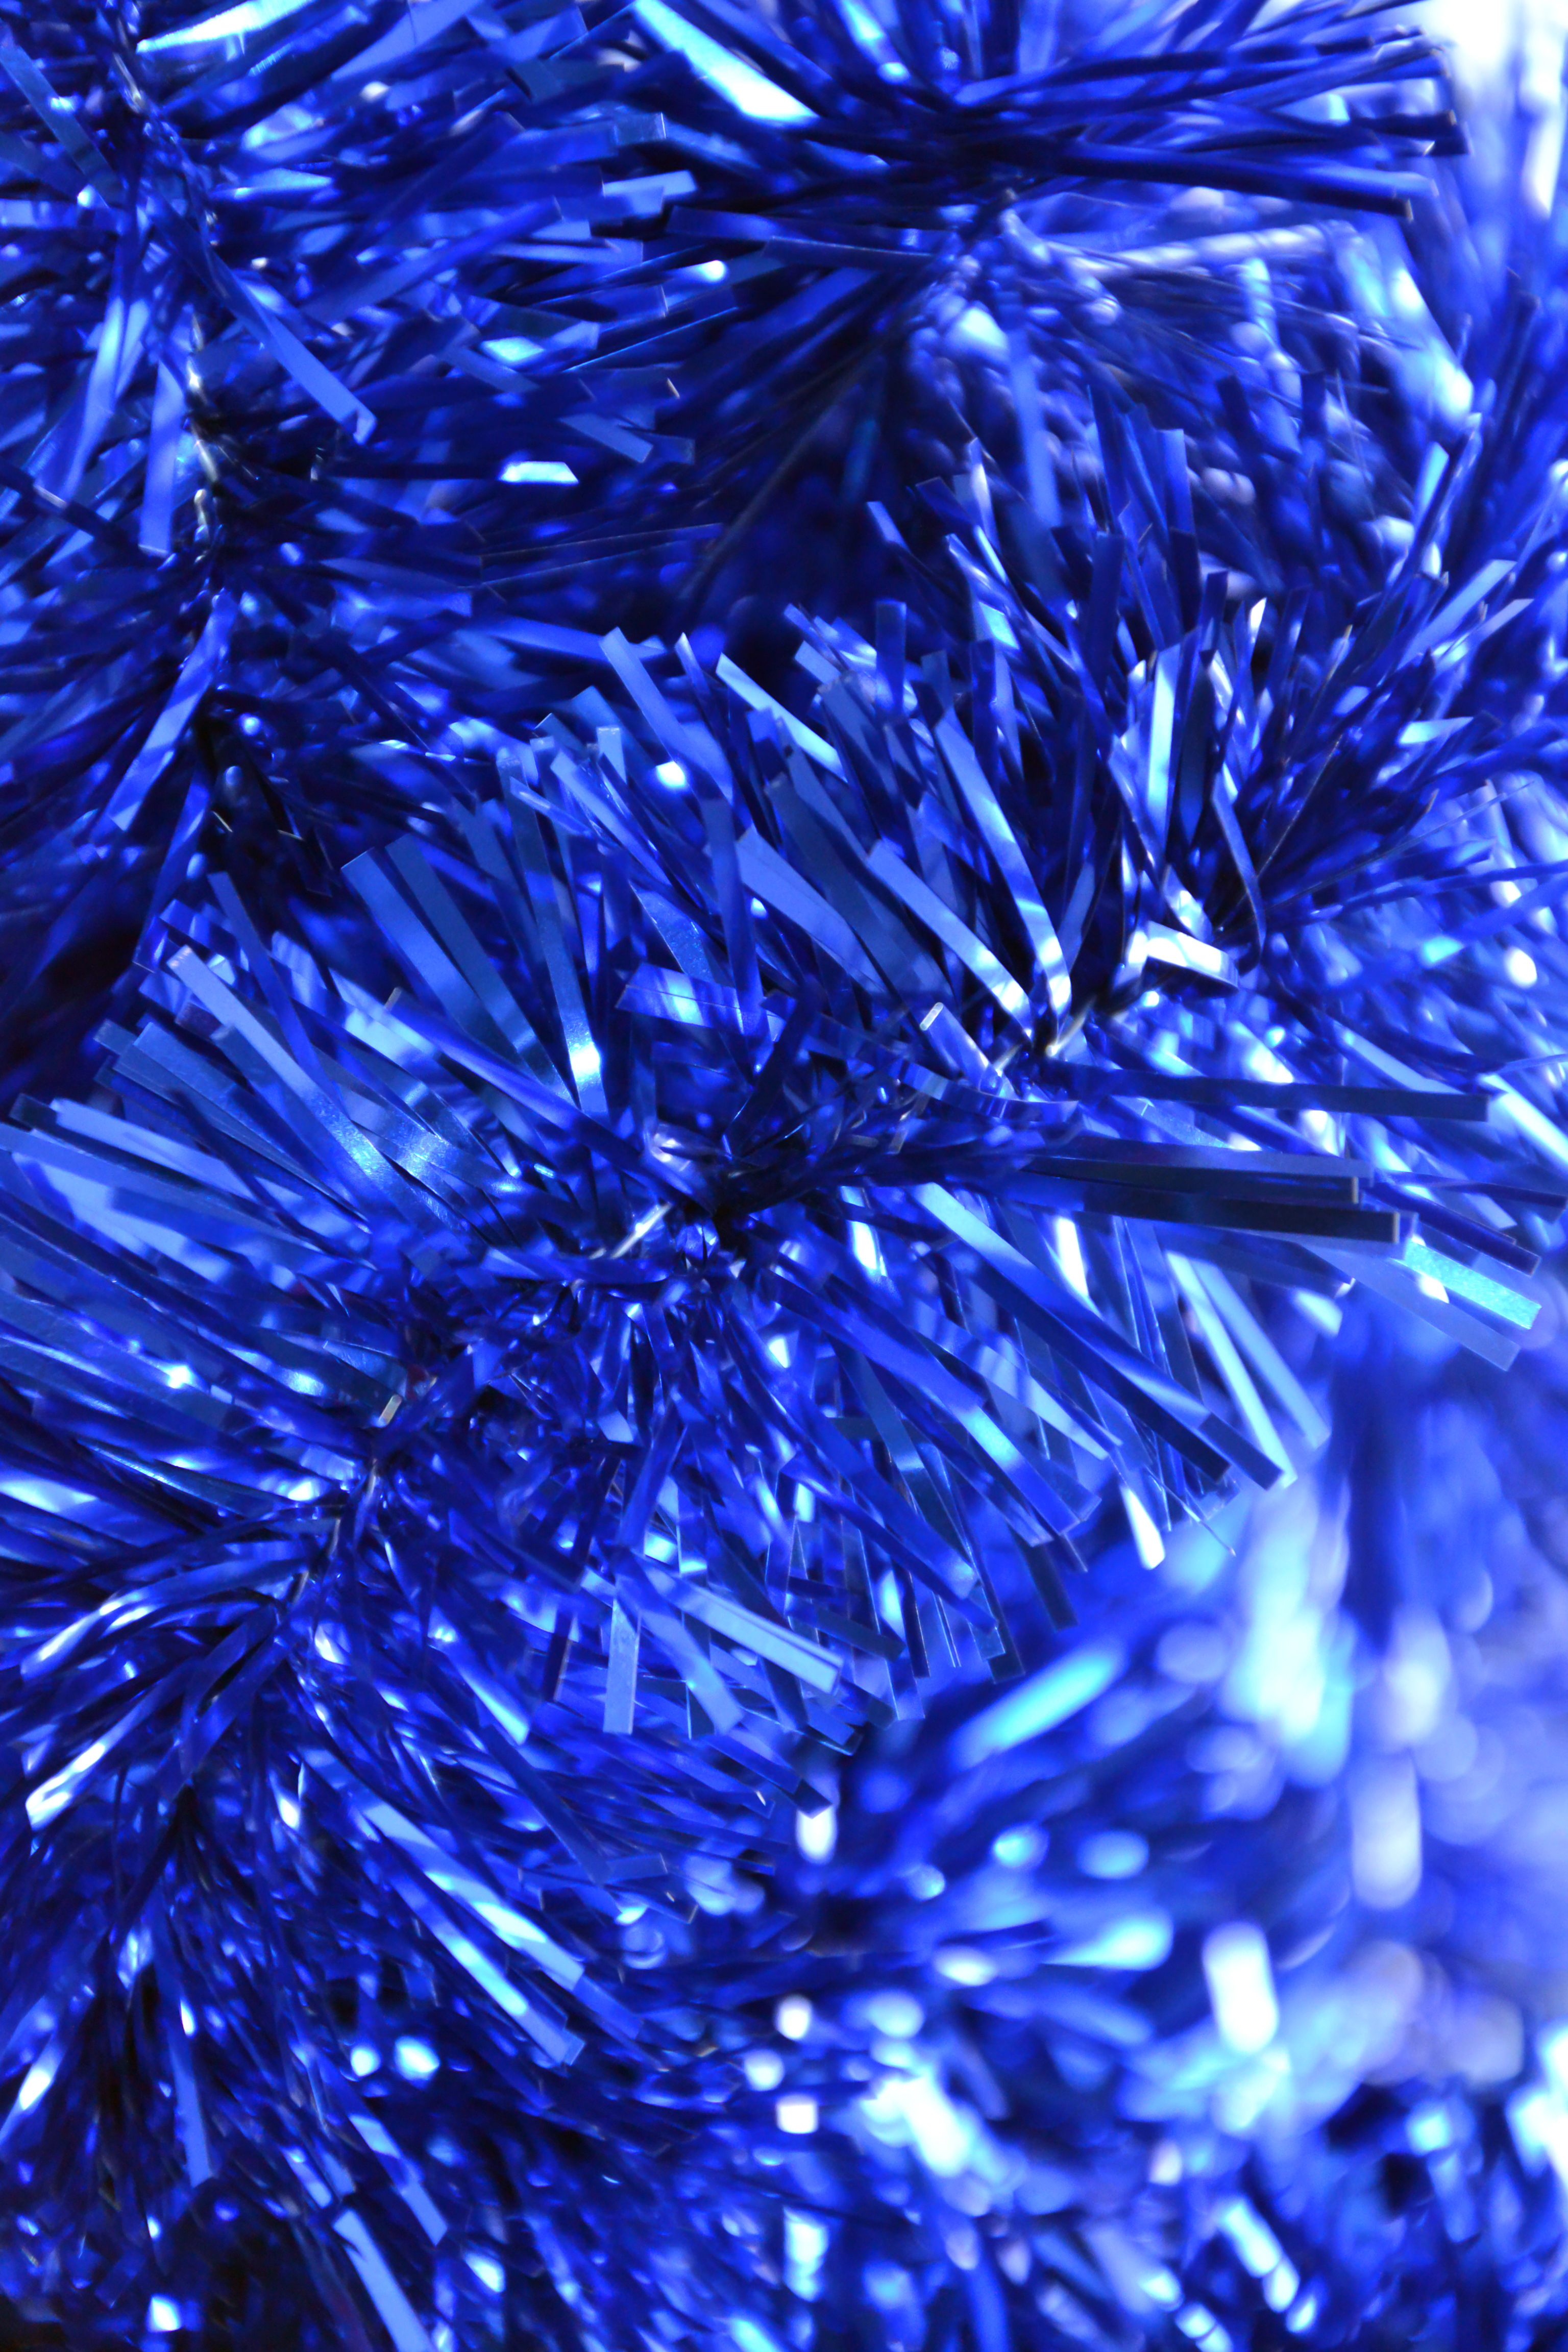
nature, blue, cobalt blue, purple, electric blue, spruce, pine family, fir, tree, christmas decoration, branch, conifer, computer wallpaper, christmas tree